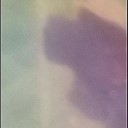
Label: Leaf_rust